Niš incident

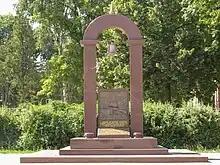
2015 monument to the soldiers killed in the incident

Beginning in the 2010s, the Russian government sponsored efforts to memorialize the incident, describing it as an American attack. A Russian-designed monument commemorating the Soviet soldiers killed in the incident was unveiled in Niš in 2015, the impetus for which came from the Russian embassy in Belgrade, Serbian government and the Russian-Serbian Humanitarian Center. The monument was presented by its promoters as a symbol of Russian-Serbian cooperation. A second monument was unveiled for Victory Day 2022 after the Russian invasion of Ukraine, in a ceremony attended by the Russian ambassador and Serbian interior minister Aleksandar Vulin. The Russian ambassador described the monument as a preservation of the "memory of the heroes and the combined struggle against Nazism," "taking into account the present events in Europe." A year later, a mural was unveiled at the monument depicting American aircraft attacking Soviet troops.